Fayyaz ul Hassan Chohan

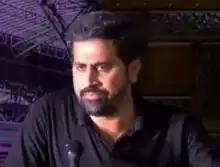
Fayyaz ul Hassan Chohan in 2018

Fayaz-ul-Hasan Chohan is a Pakistani politician who had been a member of the Provincial Assembly of the Punjab from August 2018 till January 2023. He was also the Official Spokesperson to the Chief Minister of Punjab and President of the Directorate General Public Relations. He has previously served as Provincial Minister of Punjab for Information, Culture, Colonies and Prisons from 27 August 2018 till 30 March 2020.